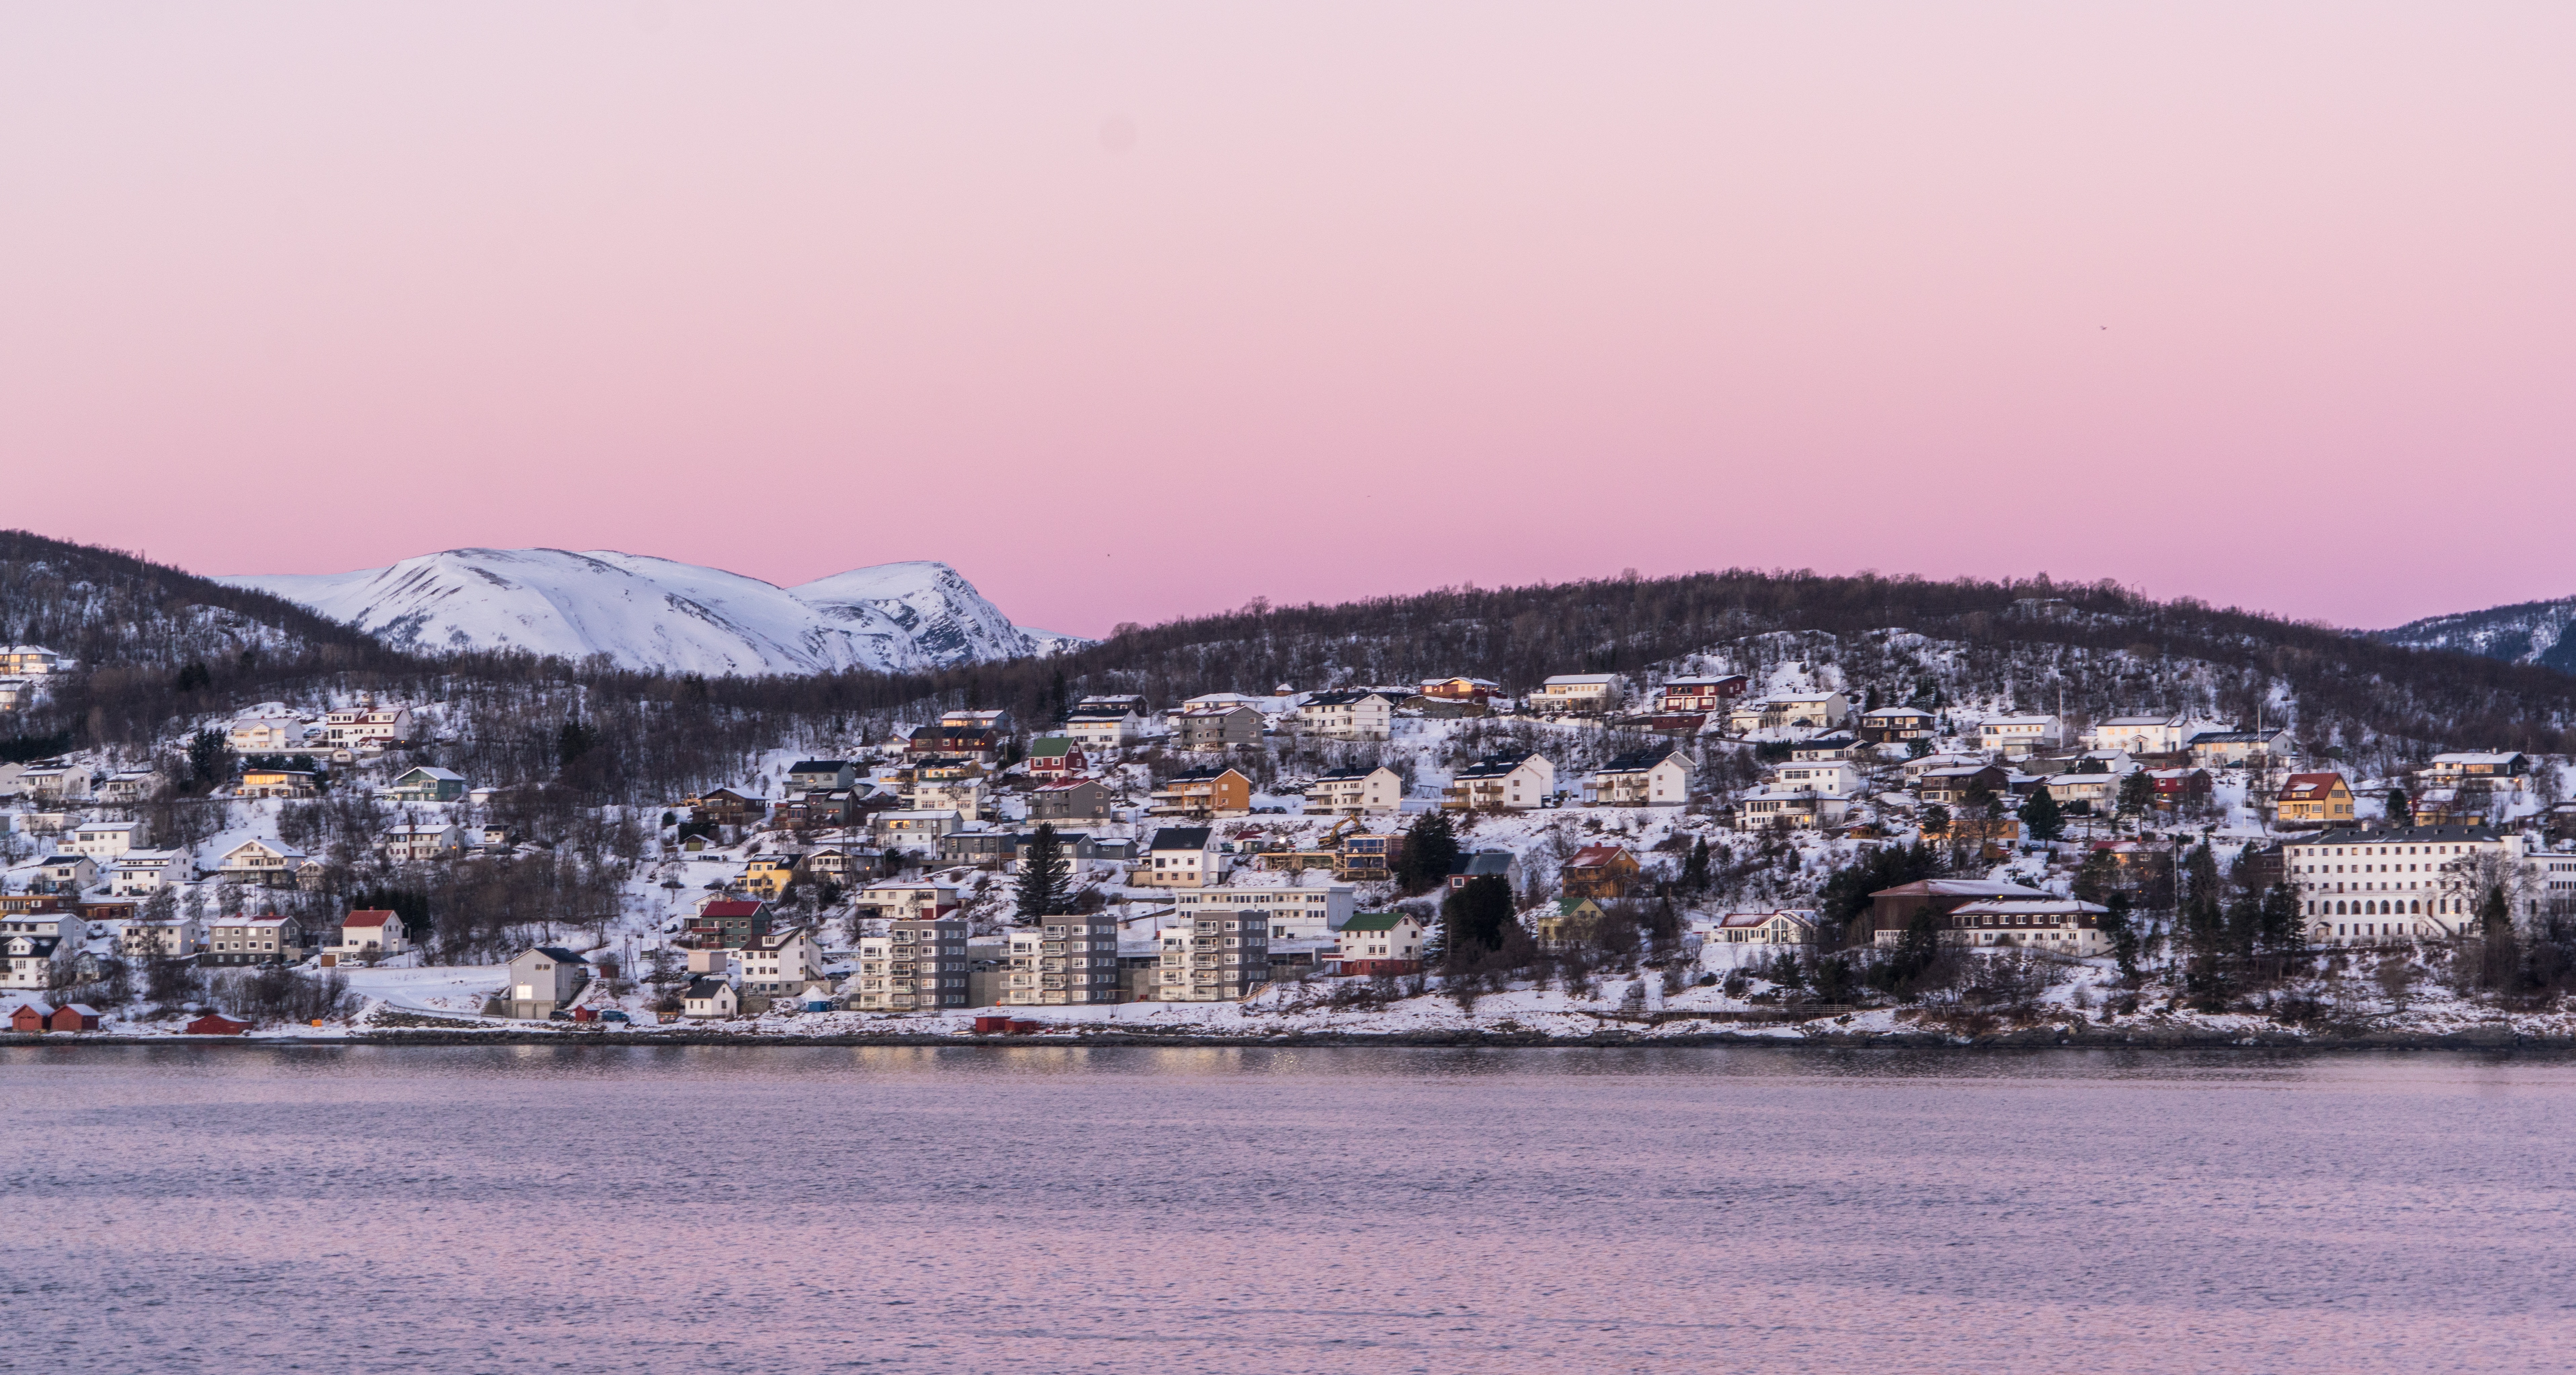
landscape, sea, coast, water, nature, outdoor, mountain, snow, winter, sky, sunset, skyline, morning, town, city, mountain range, cityscape, panorama, summer, travel, evening, scenic, weather, tourism, norway, scandinavia, human settlement